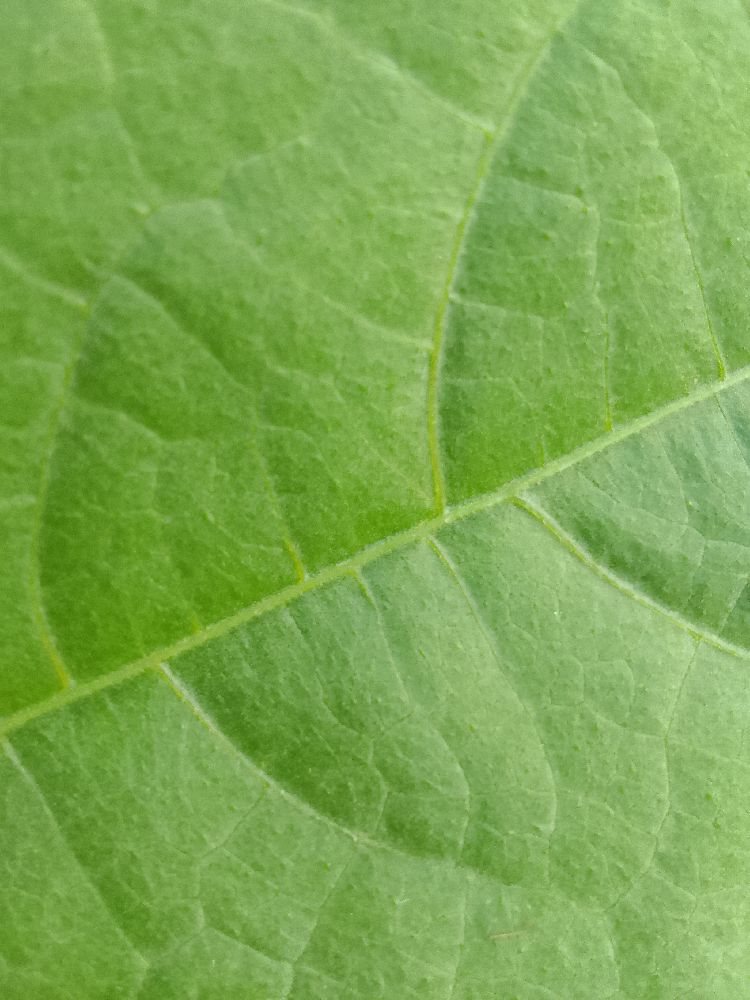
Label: healthy